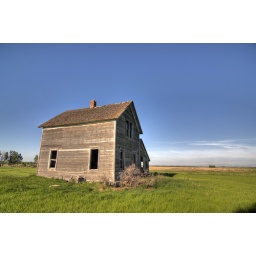
I spotted this abandoned farm house off US 212 near Raymond, SD.